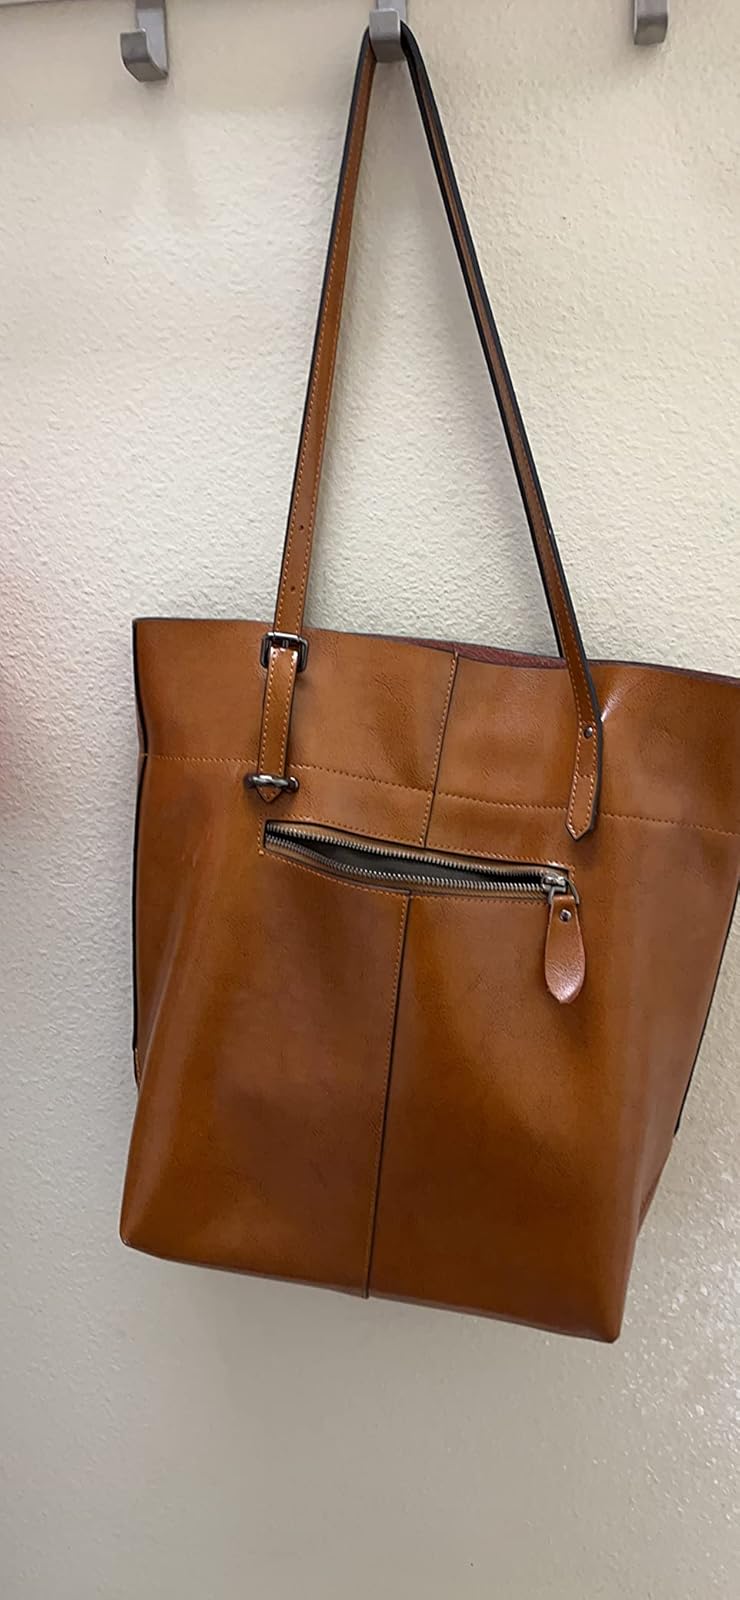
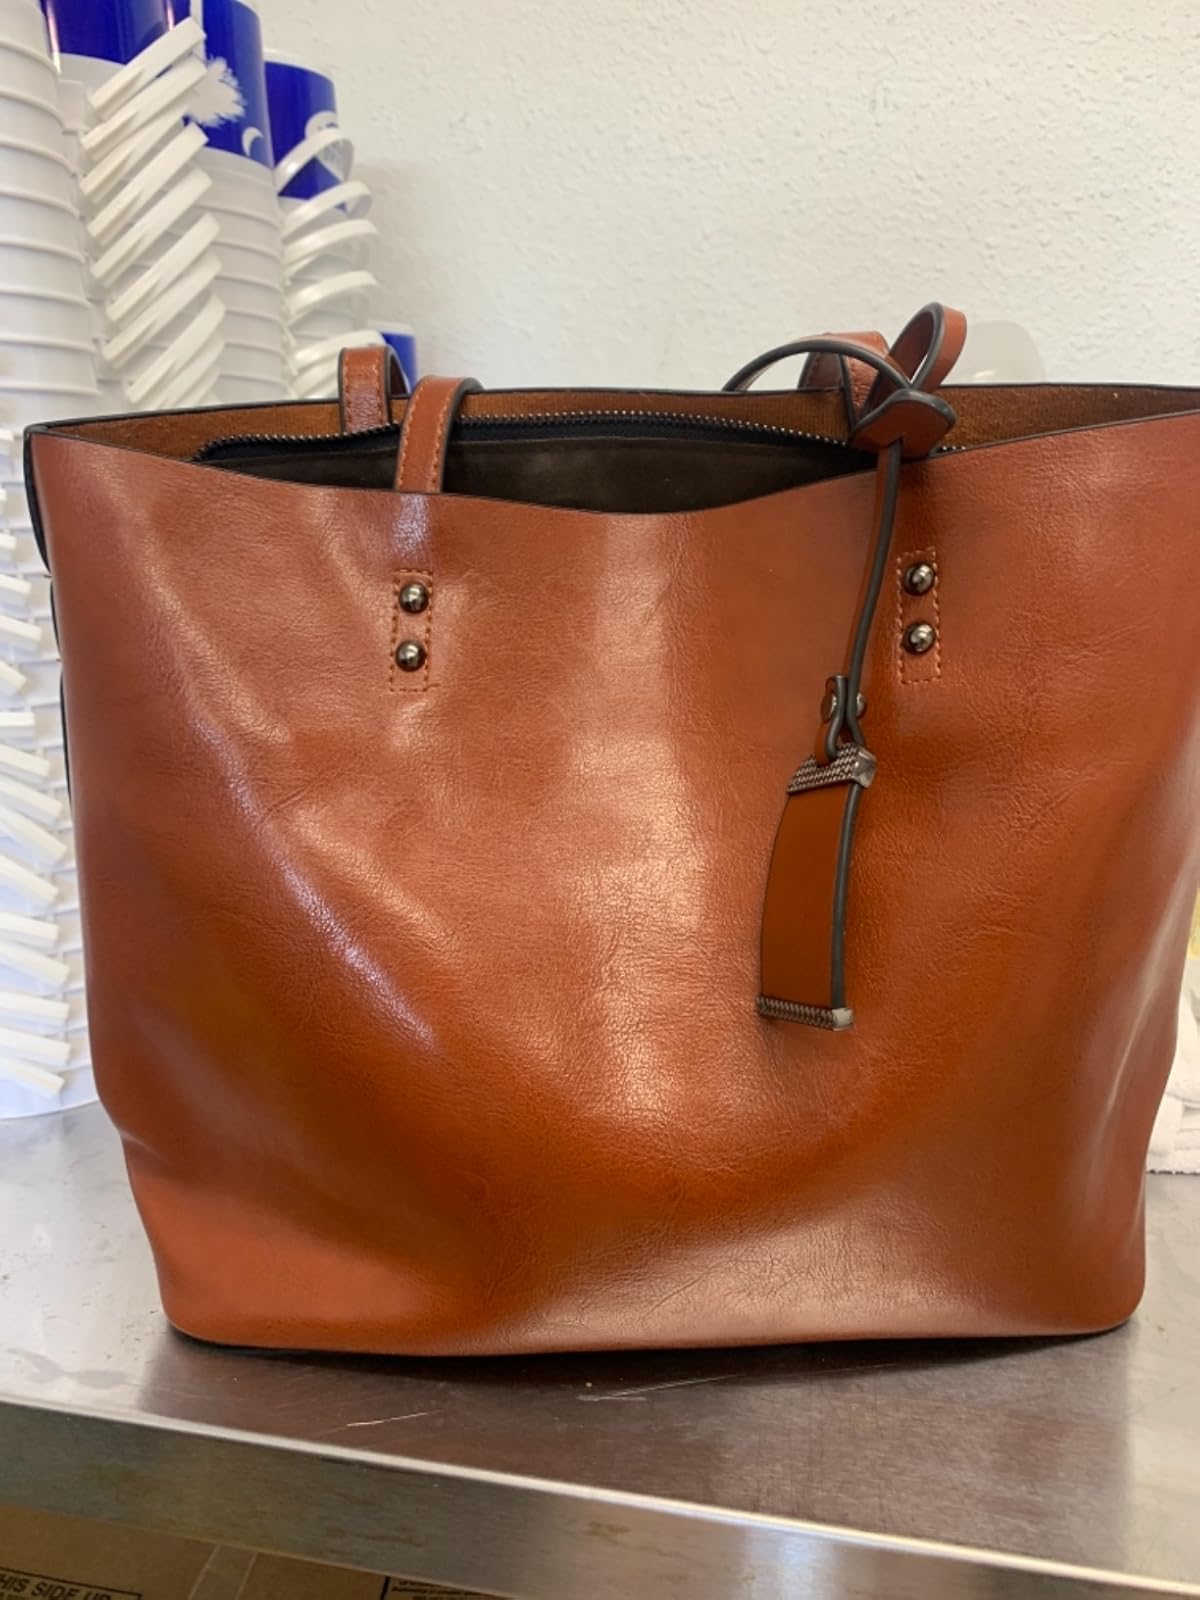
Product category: accessories_handbag
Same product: no